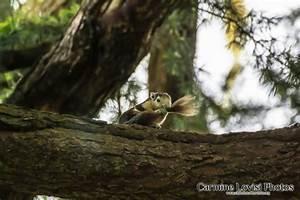
squirrel